List of warships of the Scots Navy

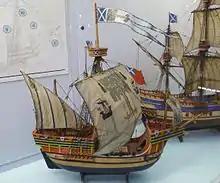
Model of the "Yellow Carvel" (1475)

This is a list of warships of the Royal Scots Navy, the navy of the Kingdom of Scotland prior to the Acts of Union 1707. For its continuation after this period, see List of ship names of the Royal Navy.